San Vicente de la Sonsierra

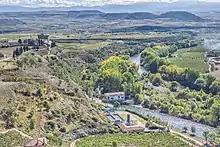
At the castle of San Vincente de la Sonsierra

San Vicente de la Sonsierra is a village in the province and autonomous community of La Rioja, Spain. The municipality covers an area of and as of 2011 had a population of 1132 people.